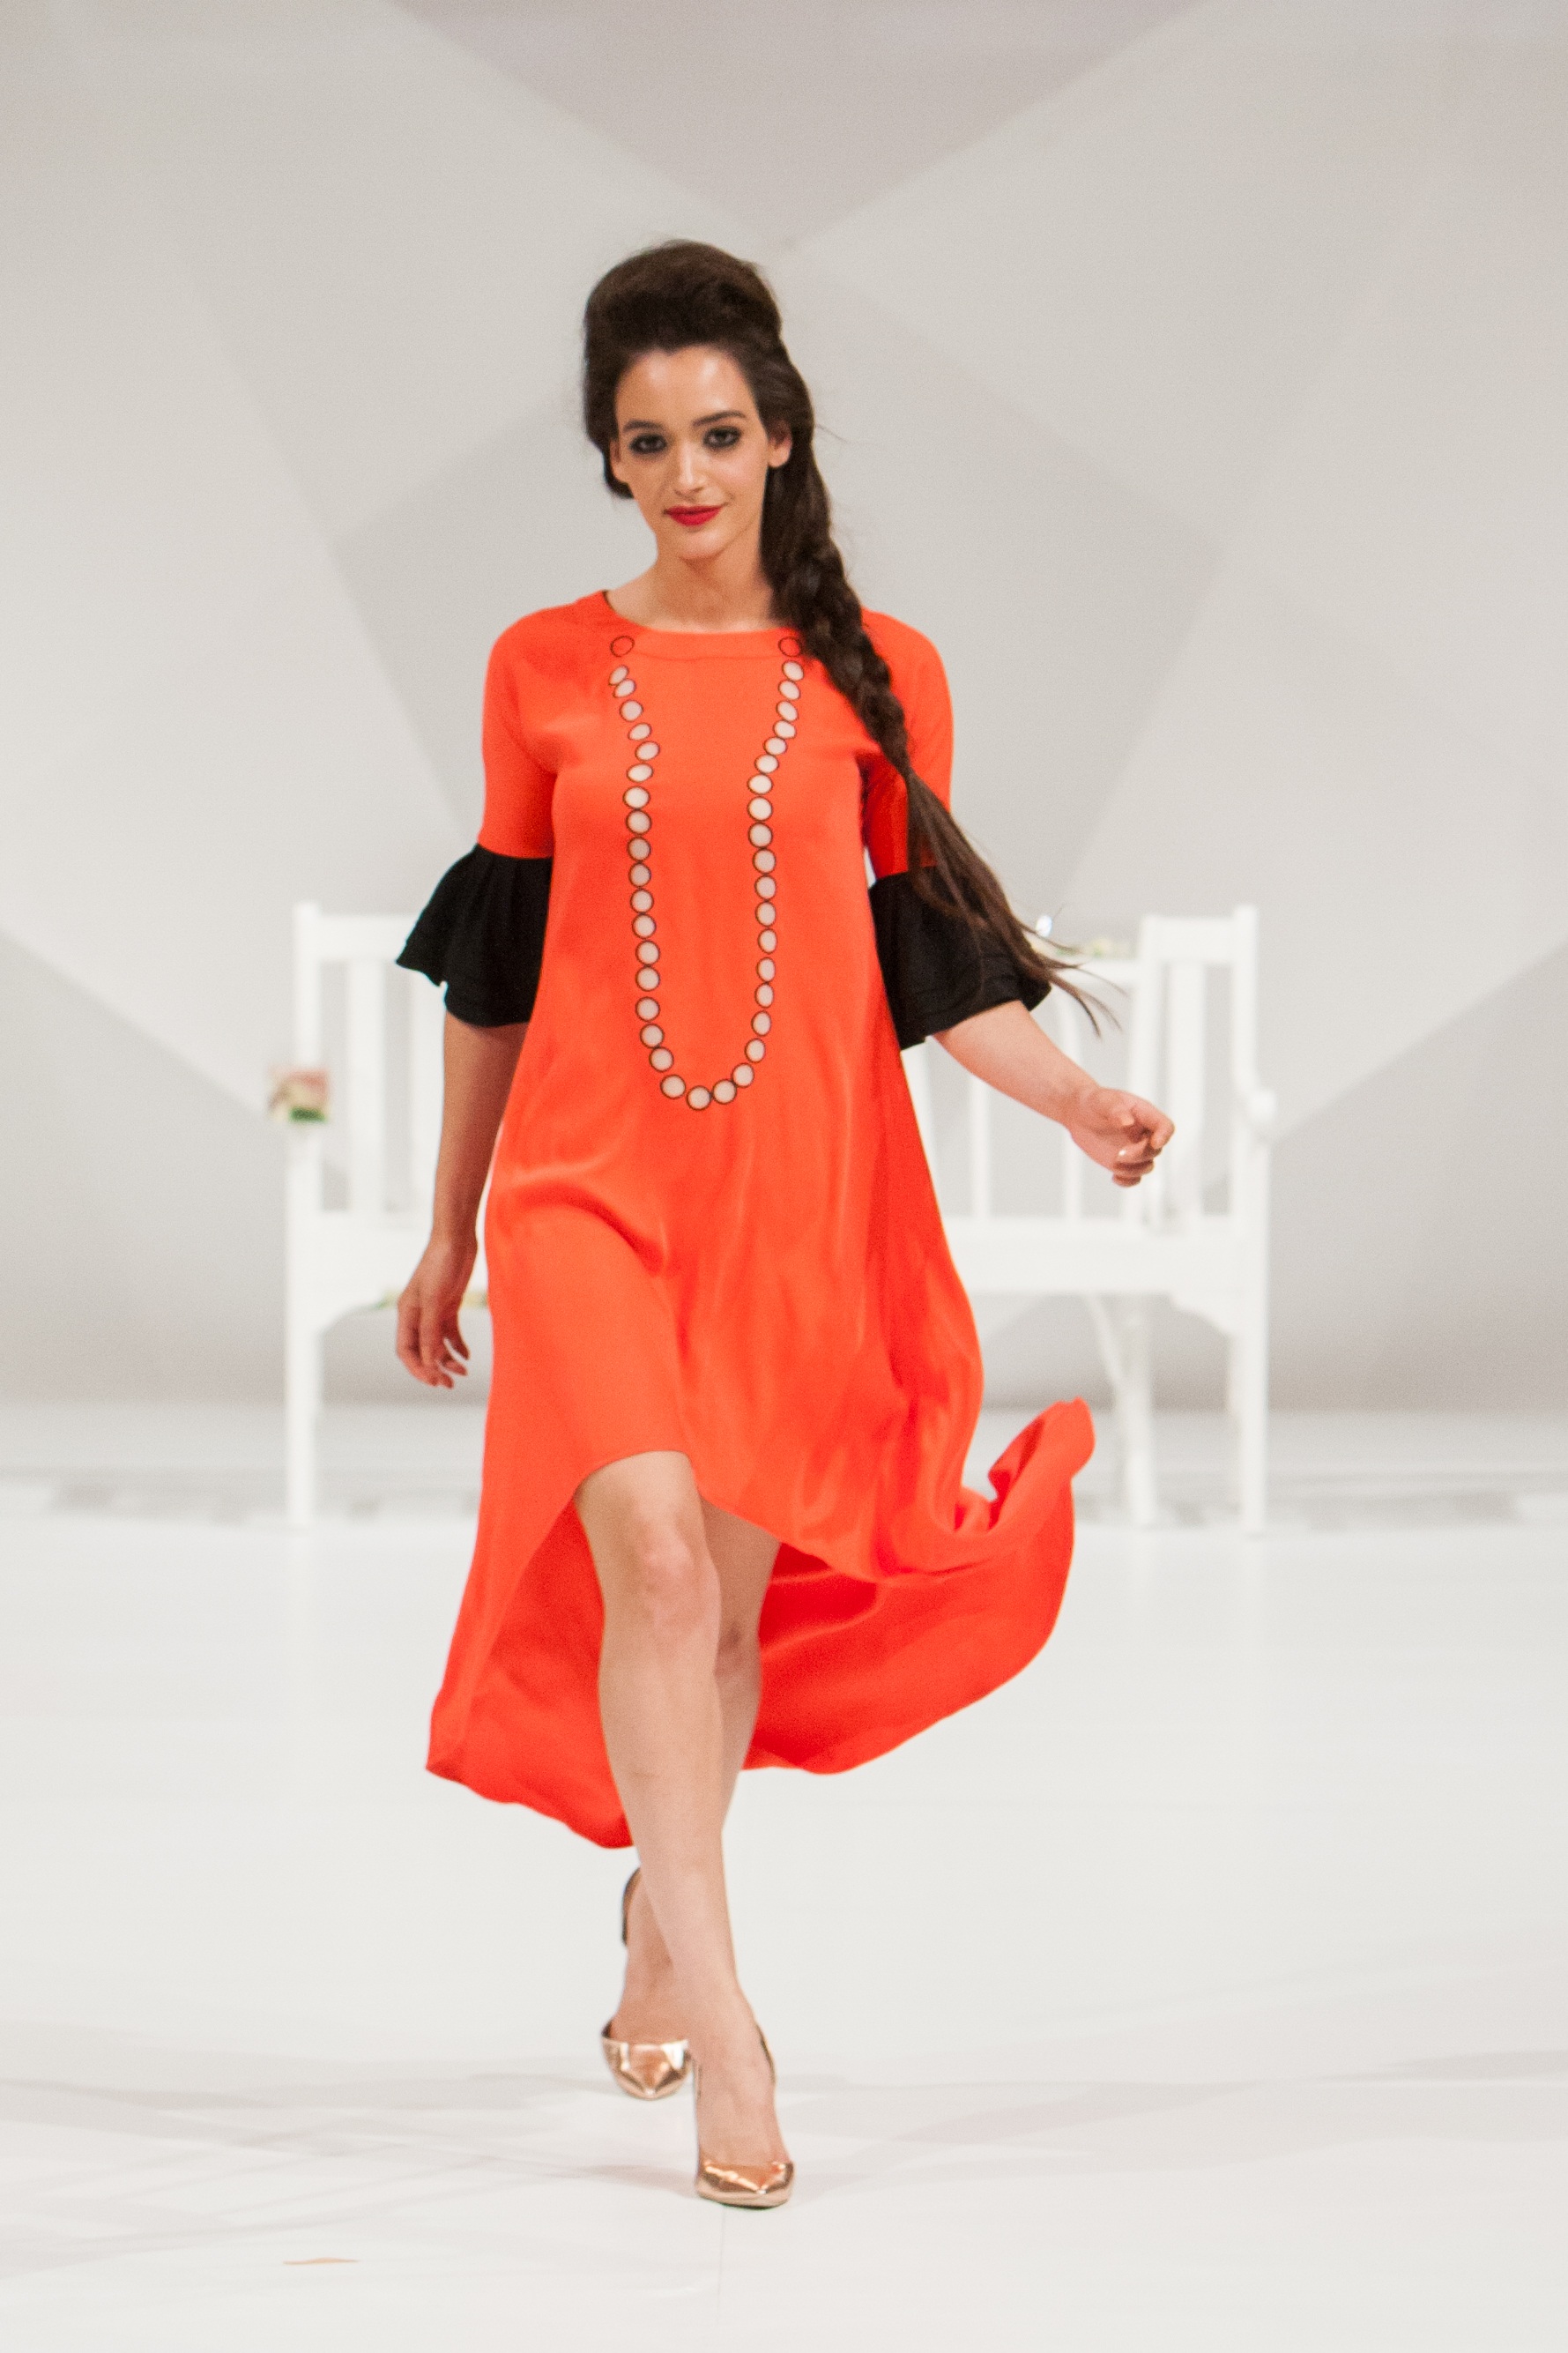
girl, woman, female, model, spring, collection, fashion, clothing, season, catwalk, designer, dress, design, women, runway, style, elegant, clothes, elegance, wear, gorgeous, stylish, vogue, fashionable, fashion design, fashion show